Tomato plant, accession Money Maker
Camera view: tilt-top (135 deg); turntable rotation: 0 degrees
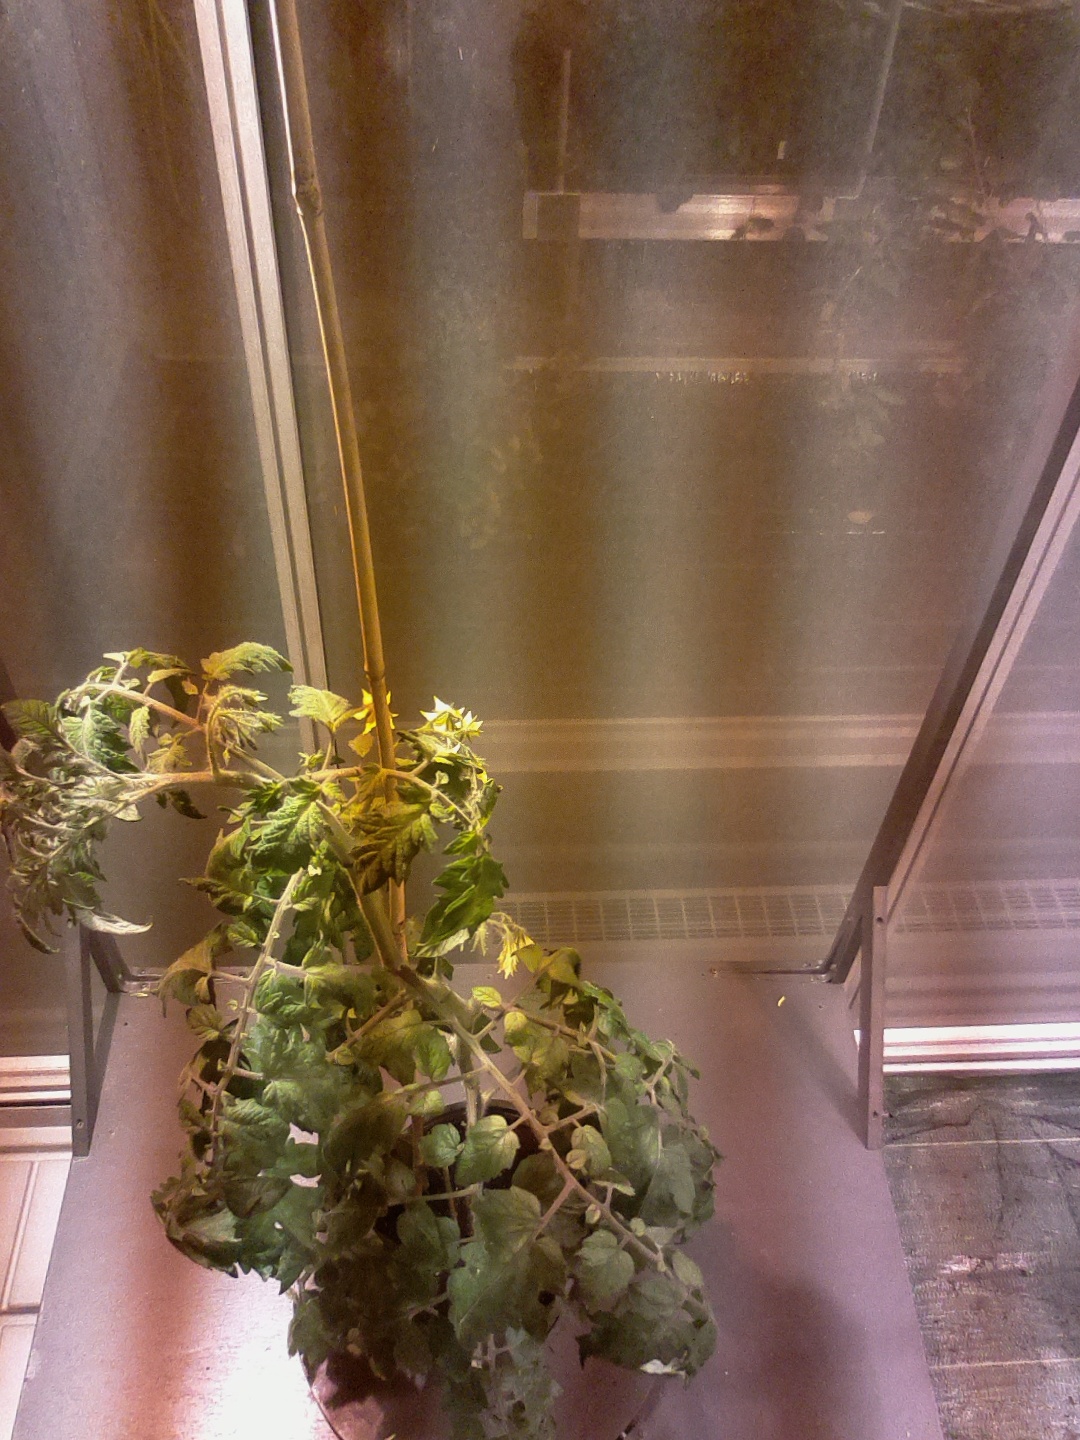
BBCH growth stage 69: End of flowering, 90%-100% of flowers open, more petals falling